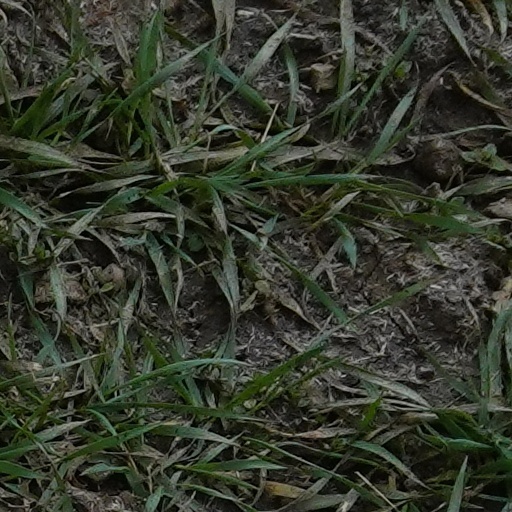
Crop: wheat